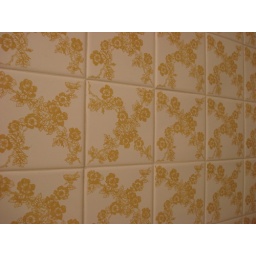
tile wall in a bathroom at hart house